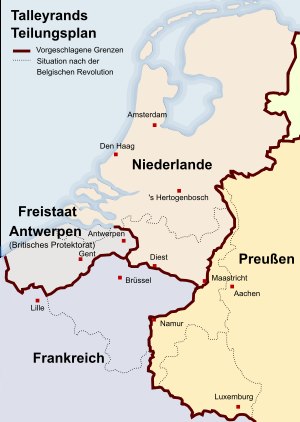
Den belgiske revolution / Hævdelse af suveræniteten / Franske annektionsforsøg
På Londonkonferencen fremlagde den franske udsending Talleyrand en delingsplan, som indeholdt en deling af Belgien mellem Holland, Frankrig og Preussen. En rest skulle være britiske protektorat.
Under den belgiske revolution i 1830 gjorde den overvejende katolske befolkning i de sydlige provinser af det Forenede Kongerige Nederlandene oprør mod de fortrinsvis protestantiske nordlige provinsers overherredømme. I løbet af få uger i august og september førte opstanden til grundlæggelsen af Belgien bestående af de flanderske og wallonske provinser. Kun en del af Luxembourg forblev indtil 1890 i personalunion med Holland.